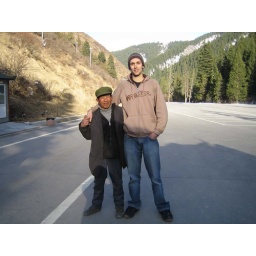
My horse trekking guide. We did a 3 day horse trek in the mountains of Sichuan